Western Electric

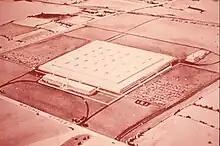
Drawing of Columbus Works in 1960. The large warehouse was demolished and the small administration building is used by Mt. Carmel Corporate Service Center.

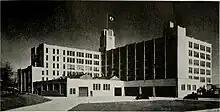
Boston Distribution House located at 705 Mount Auburn Street, Watertown, Massachusetts (1930s-1980s). Leased to Tufts Health Plan (1998) by real estate company and later sold in 2007 for their headquarters. Sold by Tufts, to Spear Street Capital (2021) for life science buildings (pictured 1945).

In 1903, Western Electric began construction of the first buildings for Hawthorne Works on the outskirts of Chicago. In 1905, the Clinton Street power apparatus shops moved to Hawthorne.